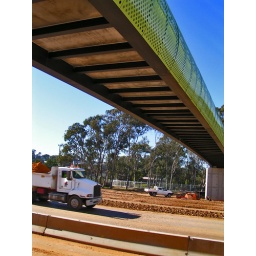
truck under bridge